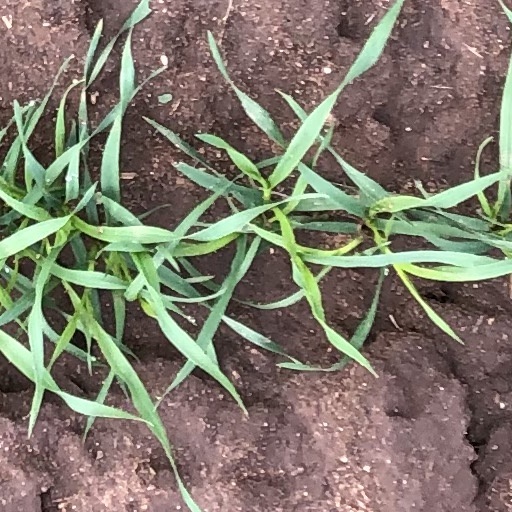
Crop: wheat